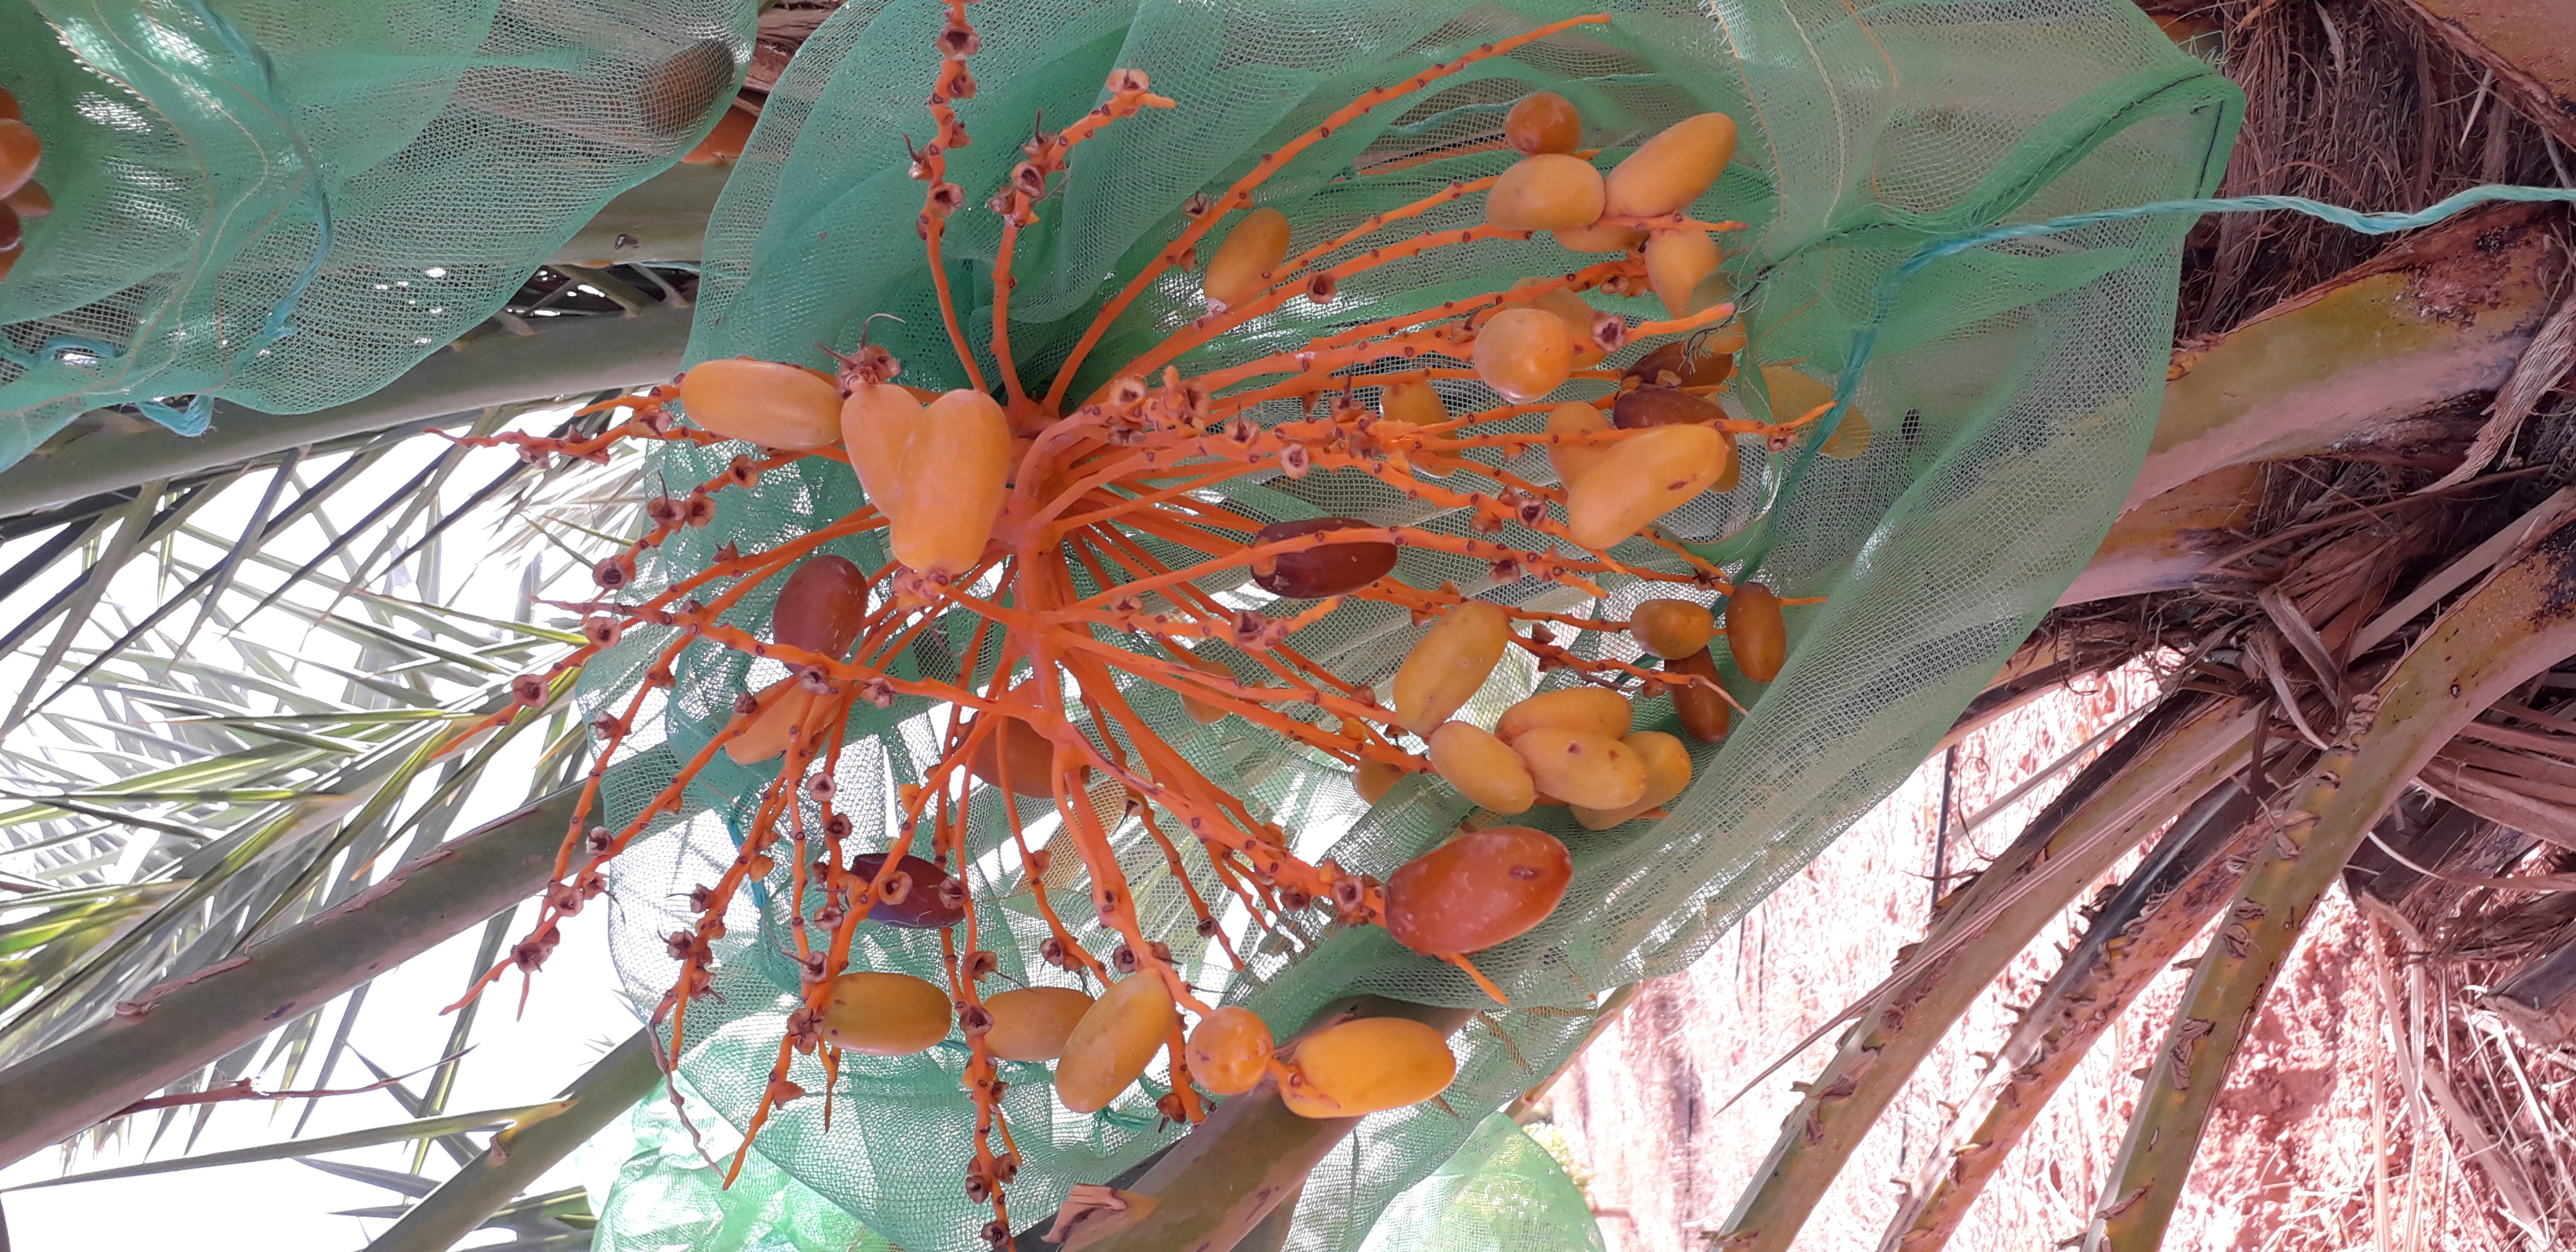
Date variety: kholt